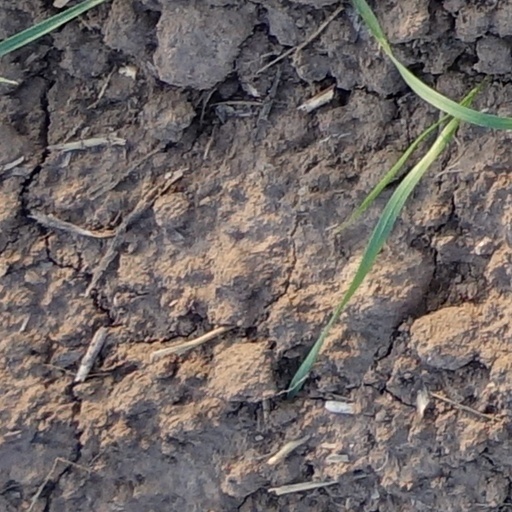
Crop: wheat